History of the New York City Subway

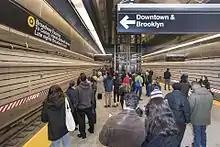
The opening of the Second Avenue Subway at 86th Street

In October 2007, the 7 Subway Extension construction contract was awarded, extending the IRT Flushing Line to 34th Street. Groundbreaking began in June 2008 and the tunnels were completed by 2010. The project, which was the first one funded by the city in over 60 years, was intended to aid redevelopment of Hell's Kitchen around the West Side Yard of the Long Island Rail Road.